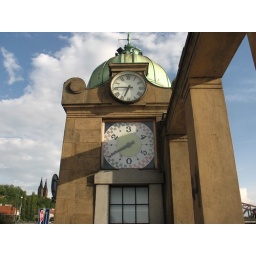
Decorative clock and wotsit along the river in Nove Mesto, with the steeples of Church of SS Peter &amp;amp; Paul in the background